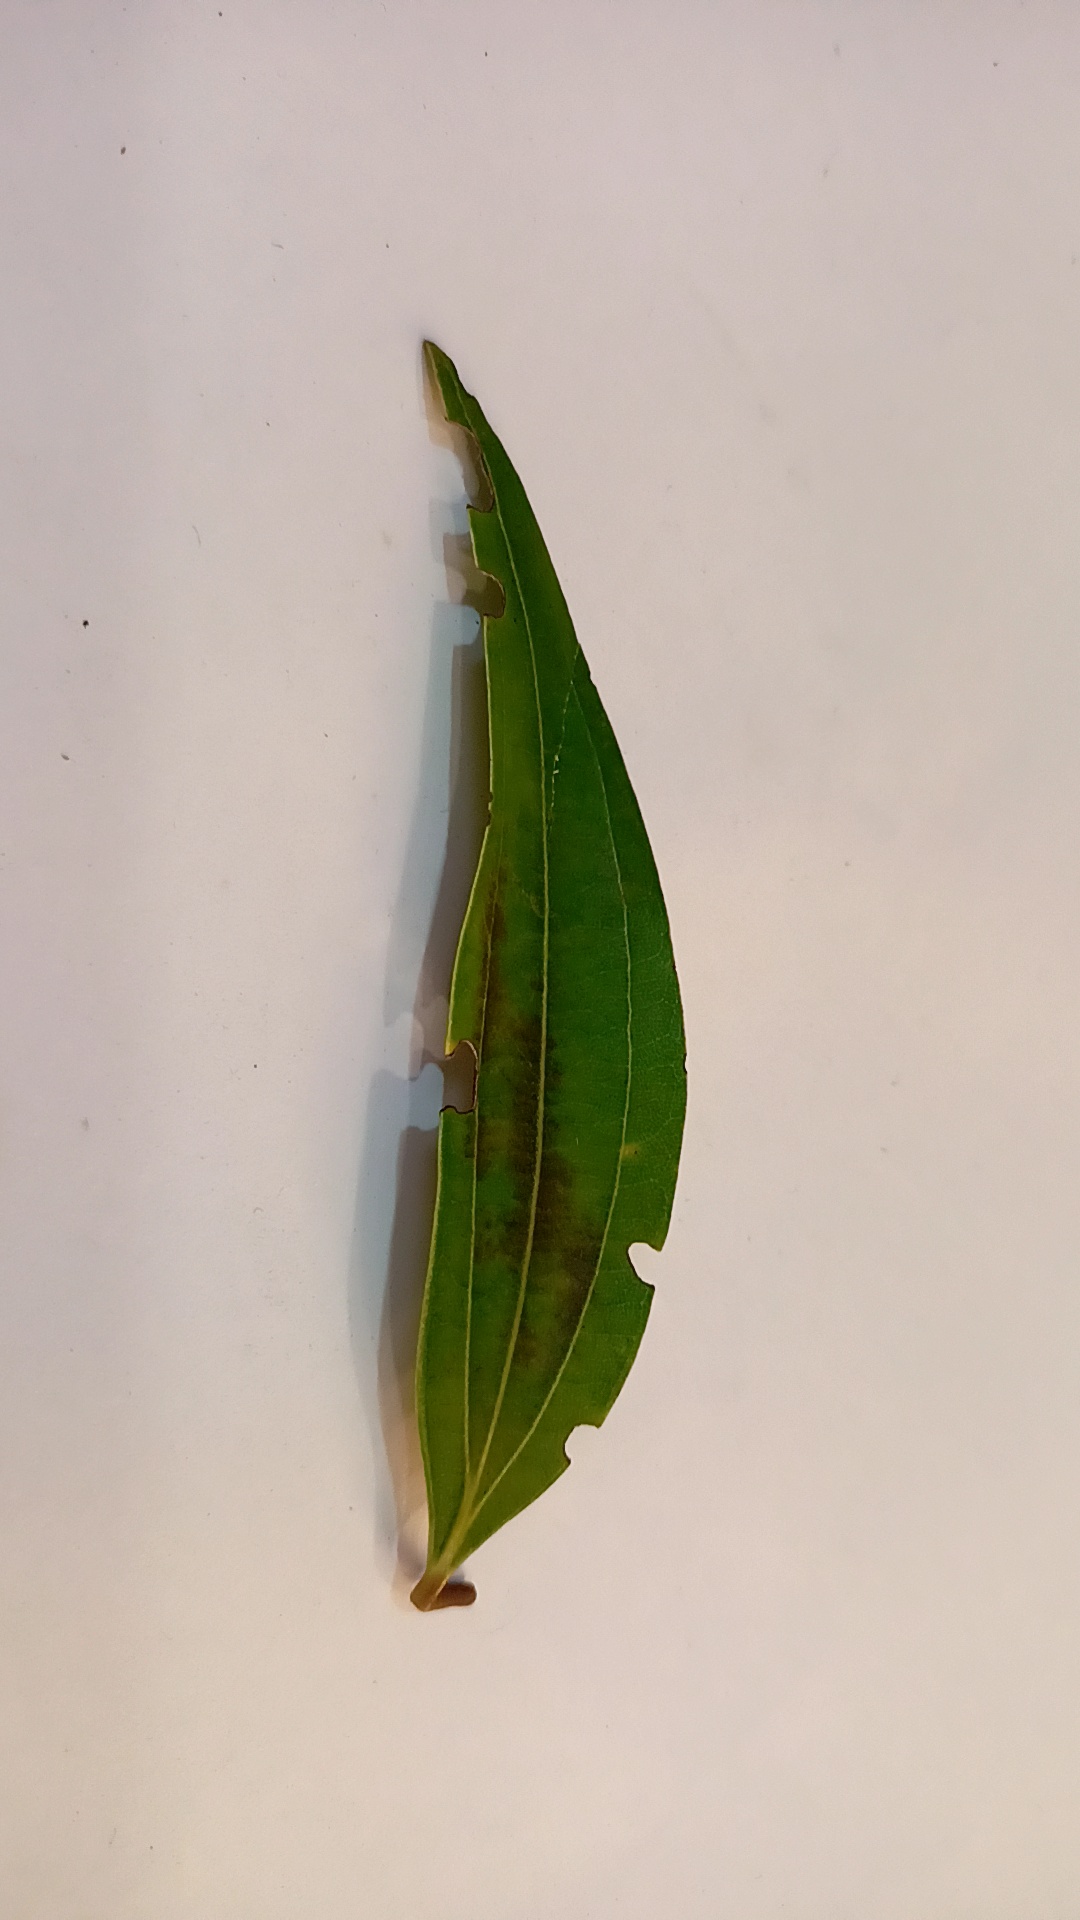
Label: Disease